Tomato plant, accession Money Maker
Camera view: horizontal (90 deg, fisheye); turntable rotation: 300 degrees
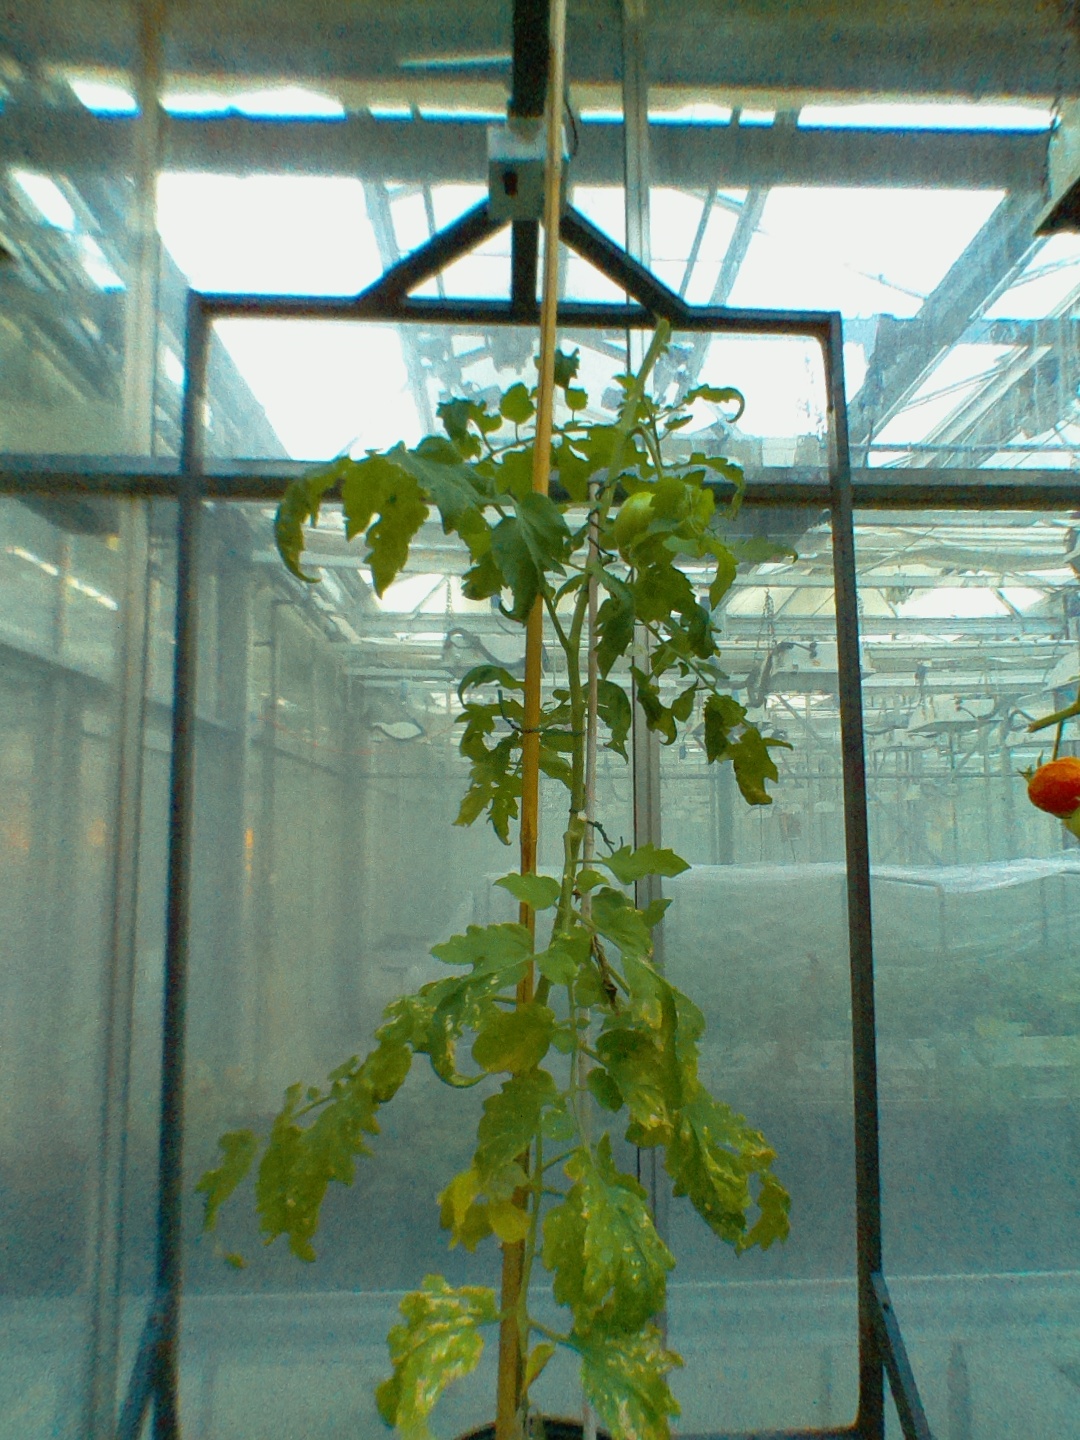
BBCH growth stage 77: 70%-80% of final fruit size